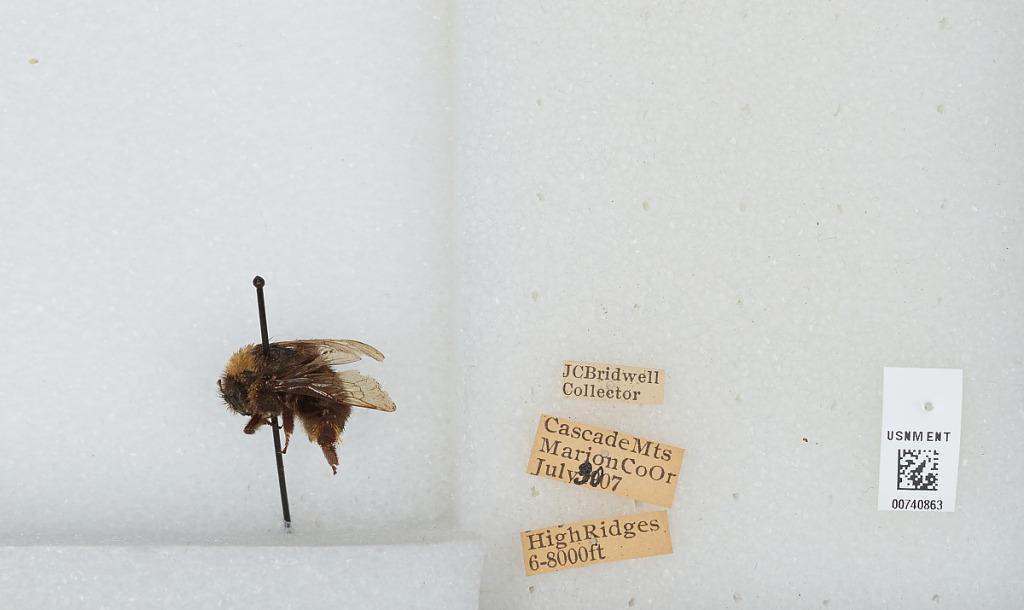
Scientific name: Bombus (Bombus) occidentalis Greene
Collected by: J. Bridwell
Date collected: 1907-7-30
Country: United States
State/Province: Oregon
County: Marion
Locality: High Ridges, Cascade Mountains
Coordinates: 44.7892, -122.197